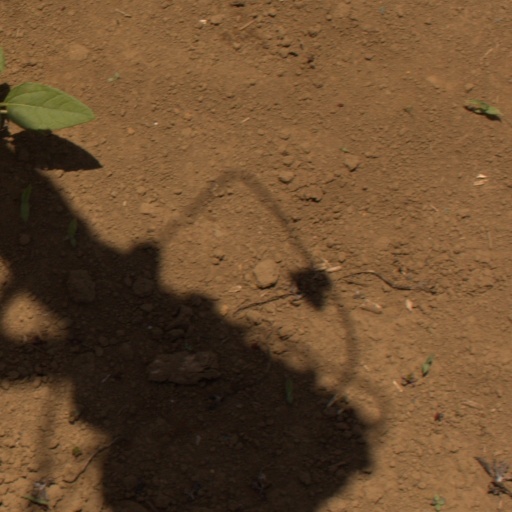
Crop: Jerusalem artichoke